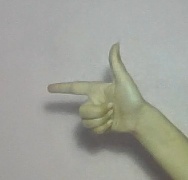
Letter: yaa